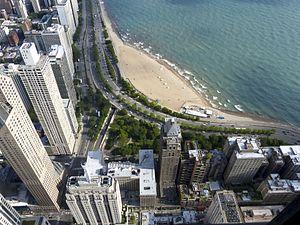
Cet article dresse une liste des plages de Chicago, dans l'État de l'Illinois. La ville comprend à l'intérieur de ses limites un total de 33 plages qui sont pour la plupart dotées d'espaces de détente, de lieux de loisirs et d'équipements sportifs. Bordée par le lac Michigan, la ville de Chicago possède un front de mer d'environ 45 kilomètres de rivage ainsi que des parties des rives des rivières Chicago, Des Plaines, Calumet, Fox, et DuPage. Le front de mer intègre également le canal Illinois et Michigan et le canal sanitaire et fluvial de Chicago.